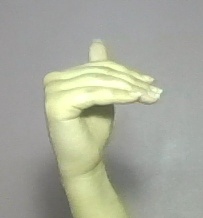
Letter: khaa